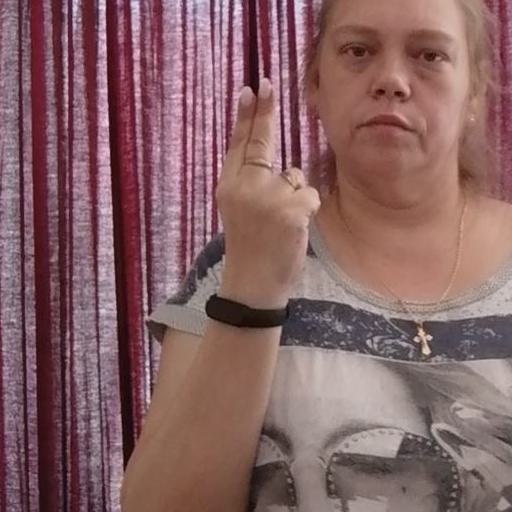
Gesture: two_up_inverted